DrLupo

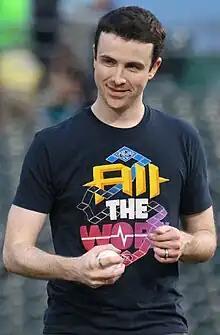
Lupo in 2018

Benjamin Lupo (born March 20, 1987), better known as DrLupo, is an American streamer and YouTuber particularly known for his charity streams in association with St. Jude Children's Research Hospital.